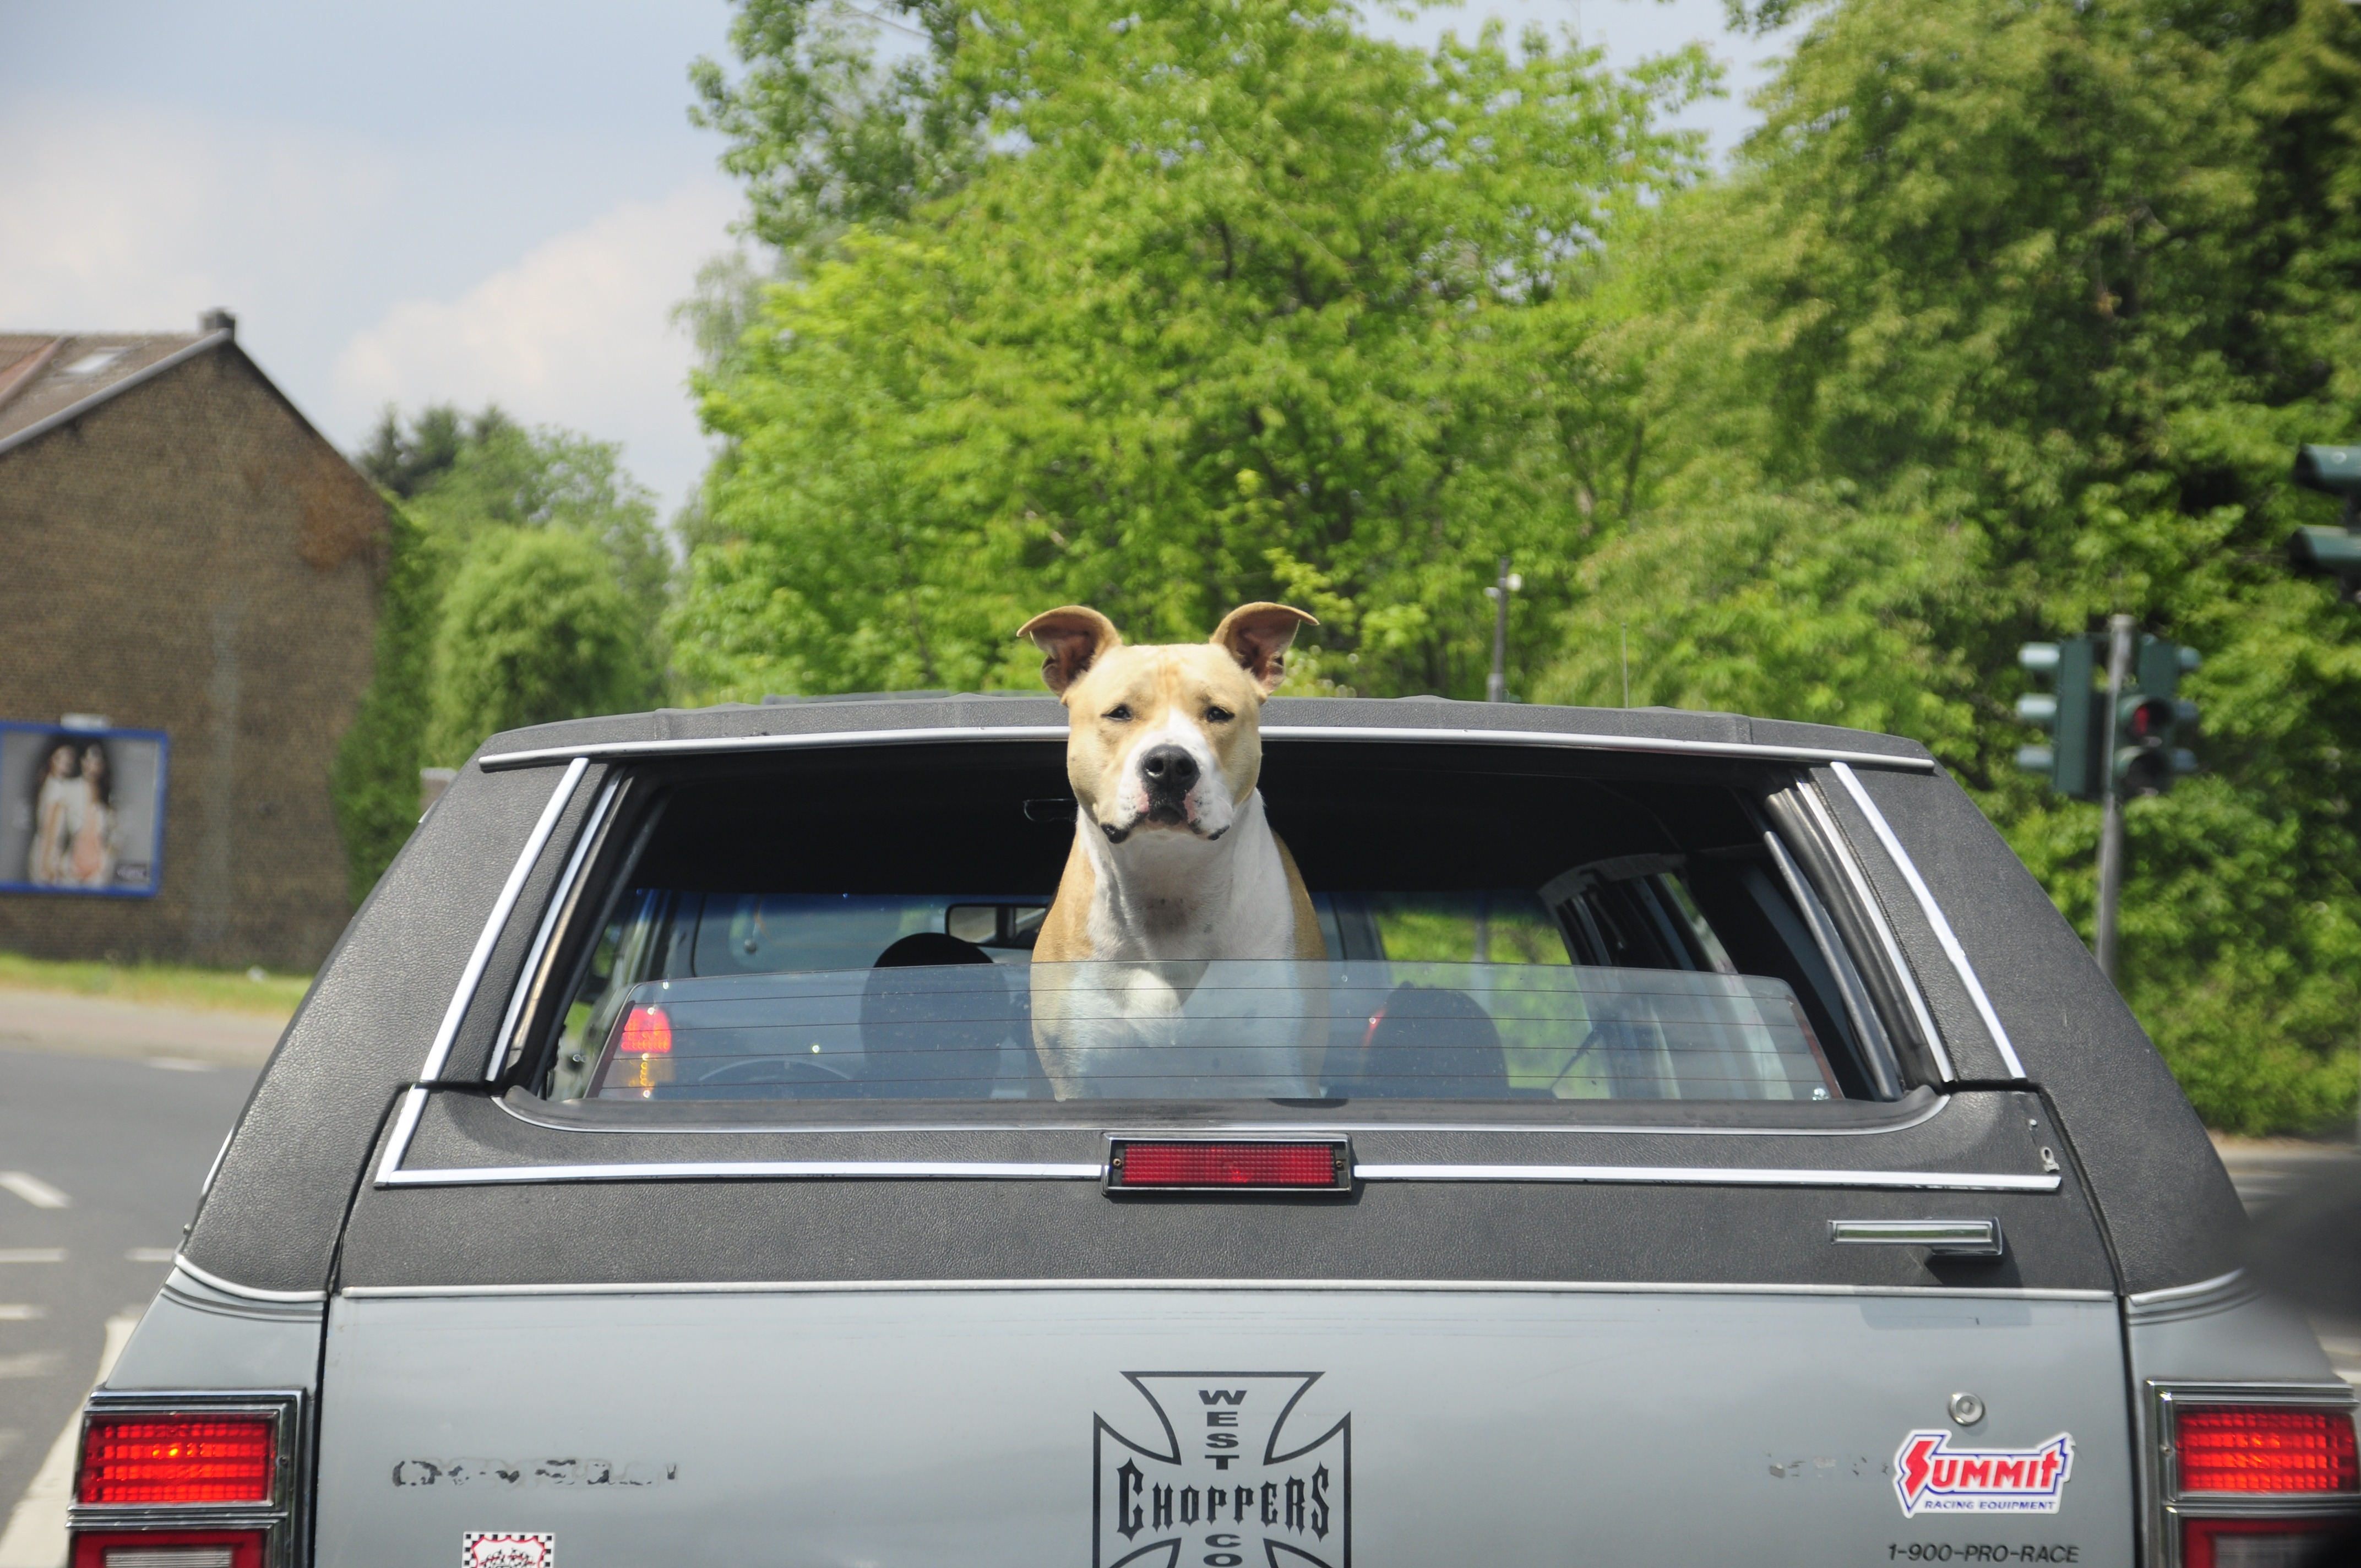
car, driving, dog, animal, pet, vehicle, mammal, head, pitbull, remote access, automobile make, automotive exterior, usa car